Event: Nepal Earthquake
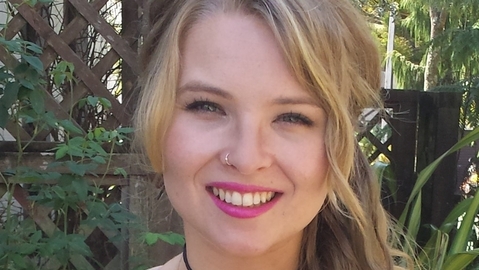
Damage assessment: no_damage